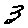
Label: 3